Golden Domes

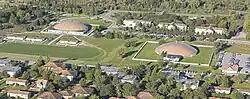
Aerial photograph showing the Golden Domes.

Each dome is 20,000–25,000 square feet (1,900–2,300 m) in area, about 150–200 feet (46–61 m) in diameter, and about 35 feet (11 m) high and are said to dominate the MIU campus. The roofs of the domes are covered with spray polyurethane foam. The domes are mentioned in a number of travel guides and are considered "don't miss" landmarks for Fairfield tourists. The domes have been variously described by journalists as looking like: "a huge rotunda", "flying saucers", "extraterrestrial-looking", "gilded breasts", "Mallomar-cookie-shaped", "giant mushrooms", and "sprawling structures".